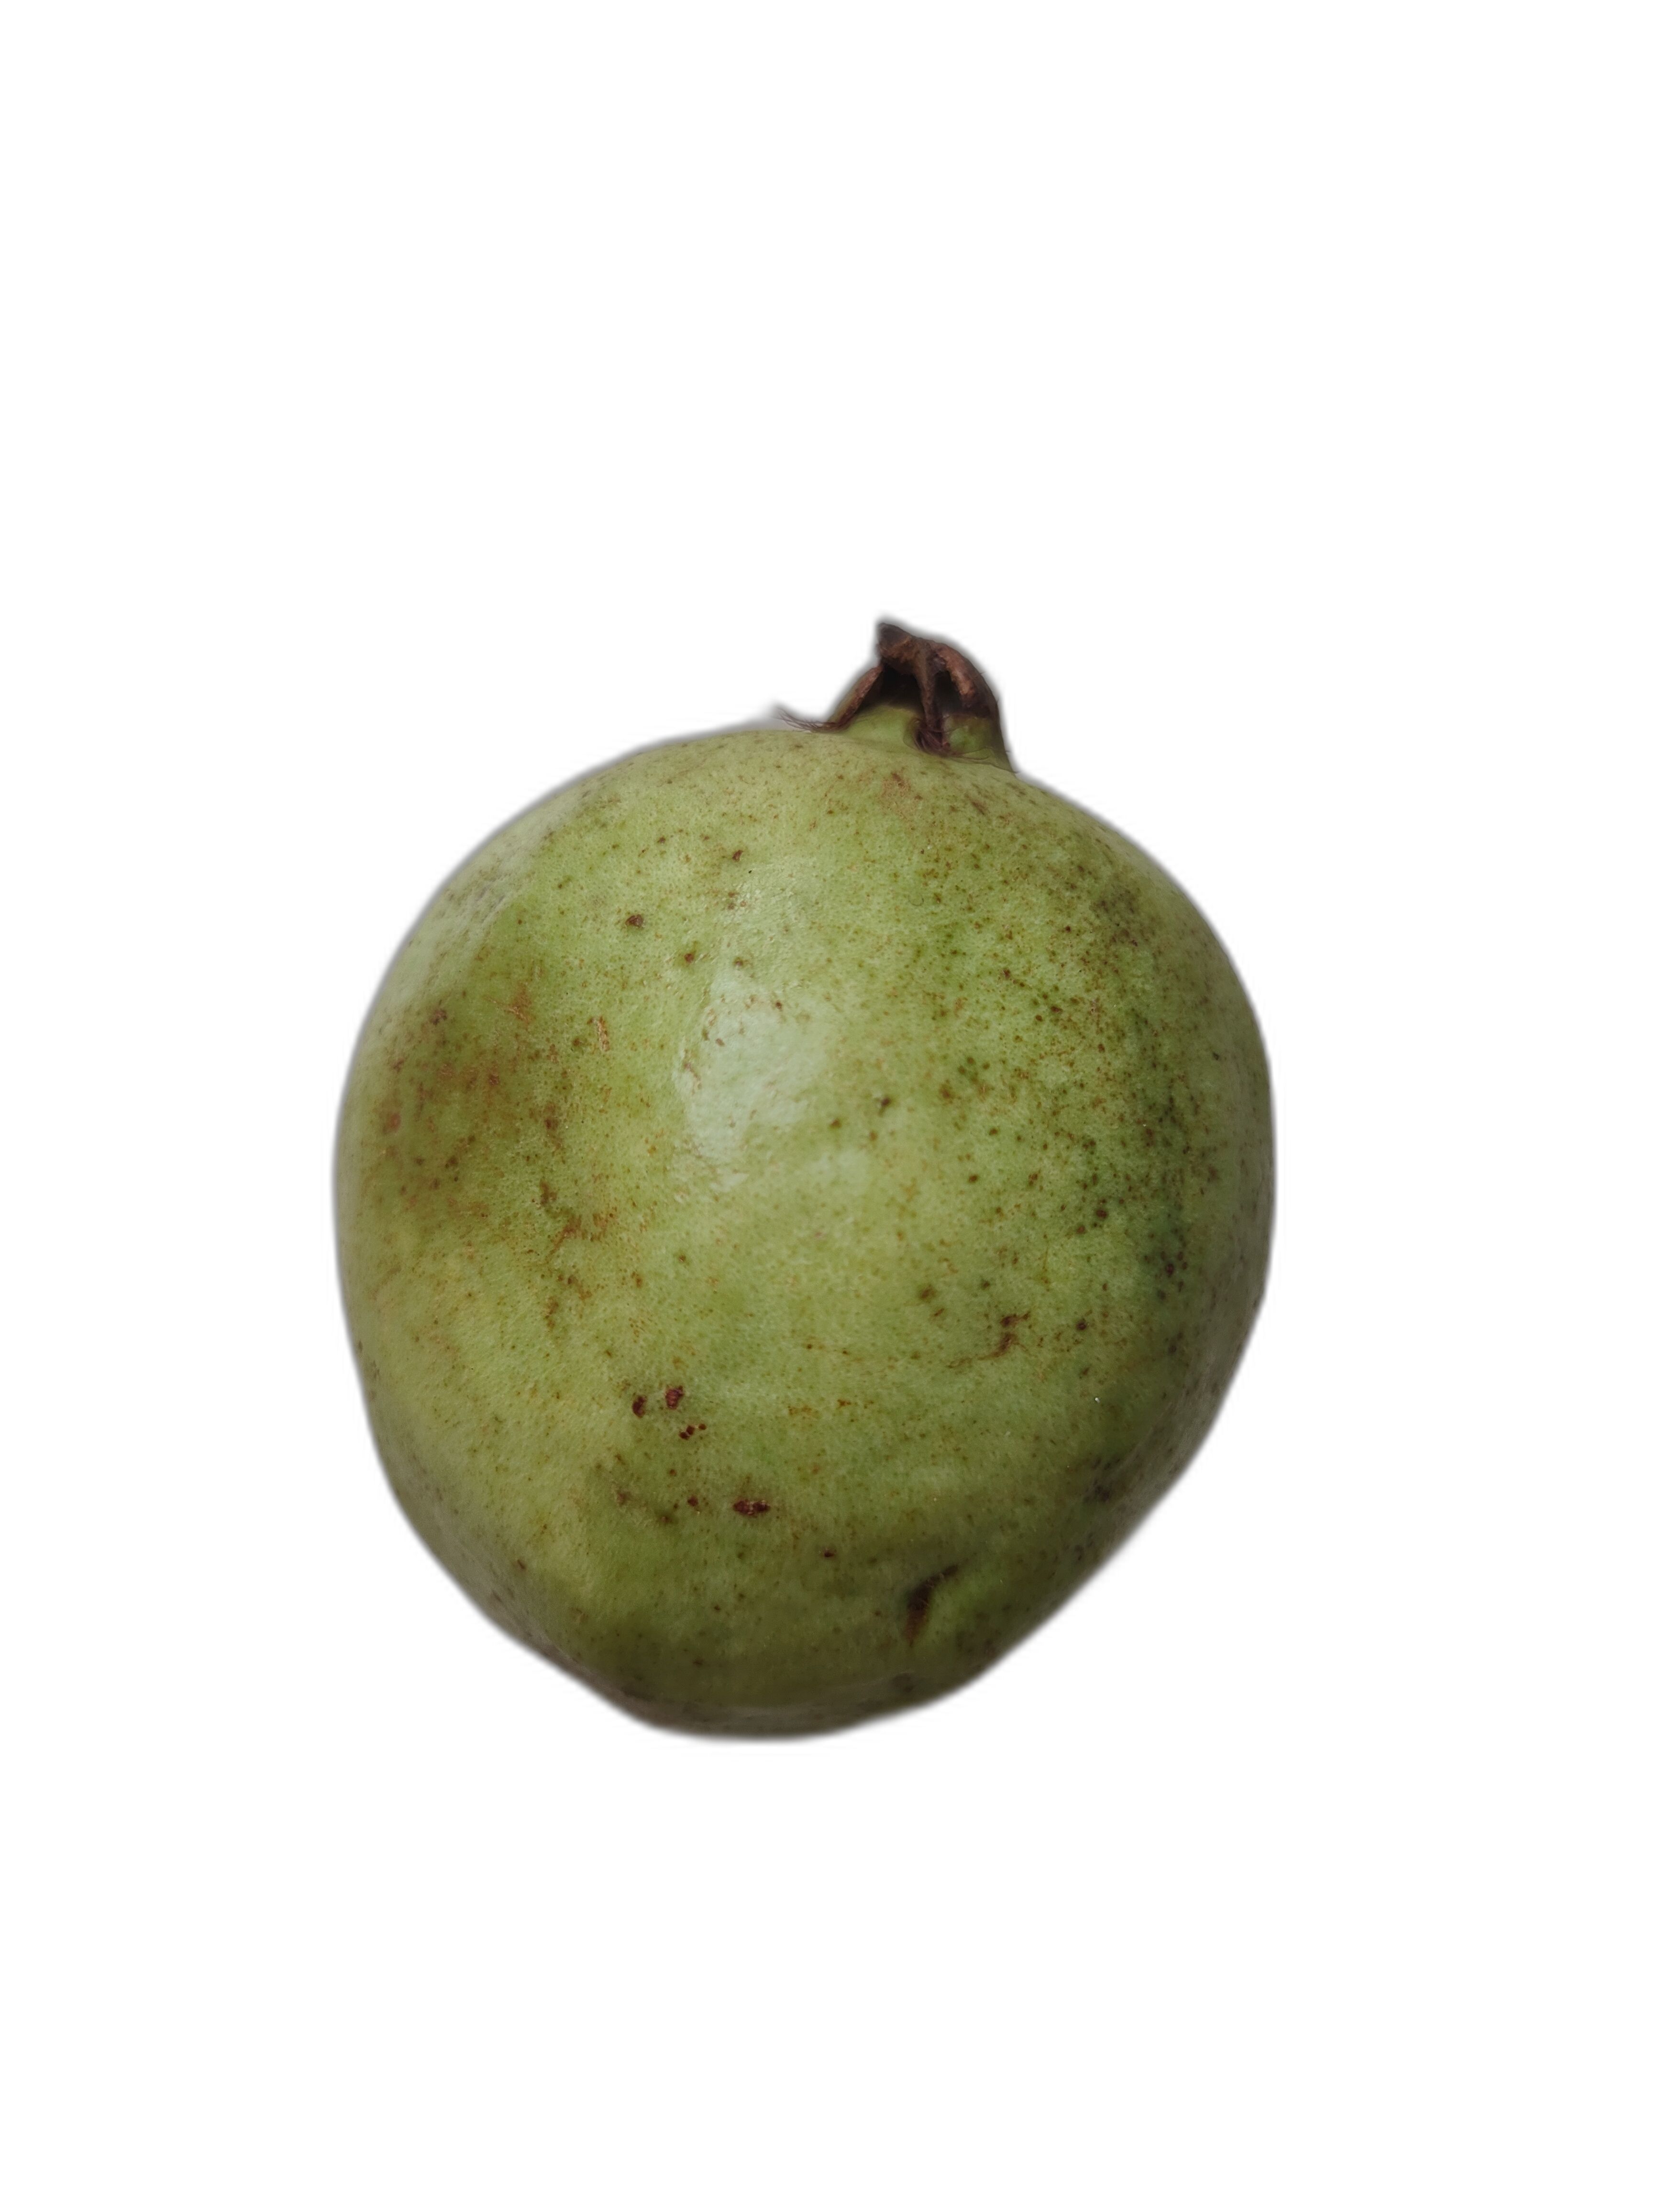
Plant part: fruit
Disease: Scab